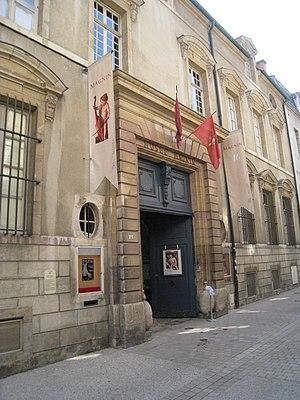
Musée Magnin, Dijon, Bourgogne
Ce tableau présente la liste de tous les monuments historiques classés ou inscrits dans la ville de Dijon, Côte-d'Or, en France. Avec 213 monuments classés ou inscrits, Dijon est la neuvième ville française comptant le plus de monuments historiques, après Paris, Bordeaux, La Rochelle, Nancy, Lyon, Rouen, Arras et Strasbourg.
Cet article recense les monuments historiques français classés en 1939.
Dijon est une commune française, préfecture du département de la Côte-d'Or et chef-lieu de la région Bourgogne-Franche-Comté. Elle se situe entre le bassin parisien et le bassin rhodanien, sur l'axe Paris-Lyon-Méditerranée, à 310 kilomètres au sud-est de Paris et 190 kilomètres au nord de Lyon.